Amnesiac (album)

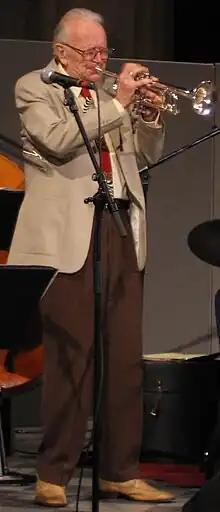

"Pulk/Pull Revolving Doors" began as an attempt to record another song, "True Love Waits". It features keyboard loops recorded during the "OK Computer" sessions; Radiohead disabled the erase heads on the tape recorders so that the tape repeatedly recorded over itself, creating a "ghostly" tape loop, and manipulated the results in Pro Tools. Deciding that the arrangement did not fit "True Love Waits", Radiohead used it to create a new track. Yorke added a spoken vocal and used the pitch-correcting software Auto-Tune to process it into melody. According to Yorke, Auto-Tune "desperately tries to search for the music in your speech, and produces notes at random. If you've assigned it a key, you've got music." The "True Love Waits" version of "Pulk/Pull Revolving Doors" was eventually released on the 2021 compilation "Kid A Mnesia".